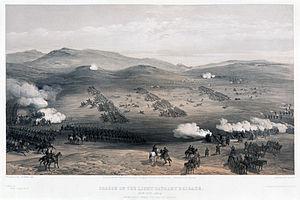
Les relations entre la France et le Royaume-Uni, qui forment les relations internationales bilatérales entre la République française et le Royaume-Uni de Grande-Bretagne et d'Irlande du Nord, constitueraient actuellement, selon l'ex-Premier ministre britannique Gordon Brown, une Entente formidable, nouvelle étape de l'Entente cordiale formée depuis plusieurs décennies entre ces deux puissances européennes, toutes deux membres de l'Union européenne jusqu'en 2019, et qui siègent toutes deux au Conseil de sécurité de l'Organisation des Nations unies en tant que membres permanents. Au cours de l'histoire, les relations entre les deux nations ont au contraire été souvent belliqueuses et ont, de ce fait, profondément marqué l'histoire de l'Europe et du monde.